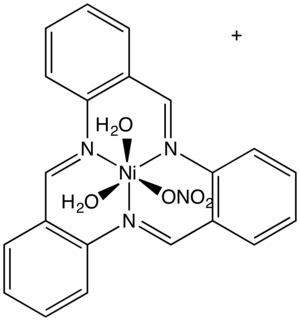
Le 2-aminobenzaldéhyde ou ortho-aminobenzaldéhyde est un composé aromatique de formule C₆H₄CHO. Constitué d'un cycle de benzène substitué par un groupe aldéhyde et un groupe amine en position 1,2, c'est l'un des trois isomères de l'aminobenzaldéhyde, le composé ortho.